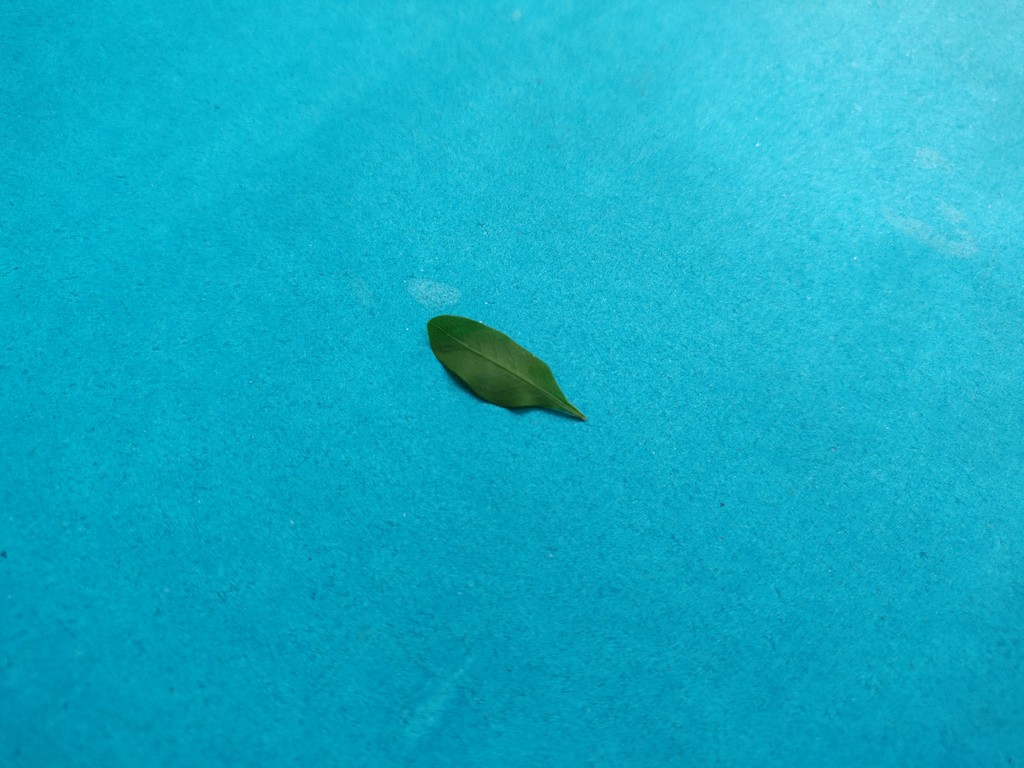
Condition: Healthy
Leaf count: single
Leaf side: front